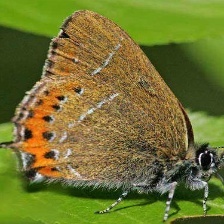
Species: BLACK HAIRSTREAK
Butterfly family (ImageNet category): lycaenid_butterfly